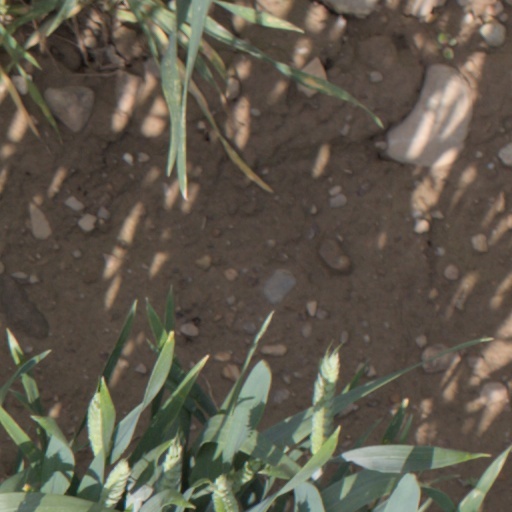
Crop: wheat